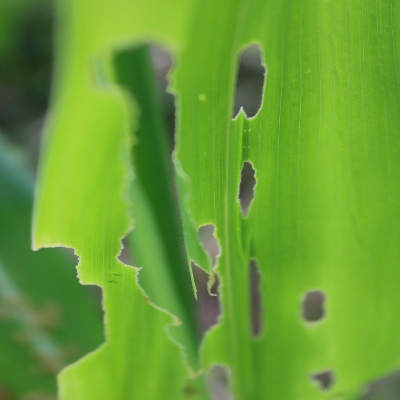
Crop: Maize
Condition: leaf beetle